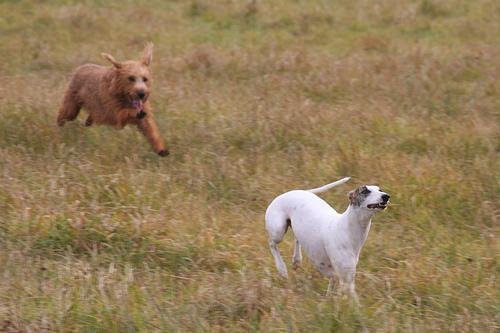
Irish_terrier